The Gumazing Gum Girl!

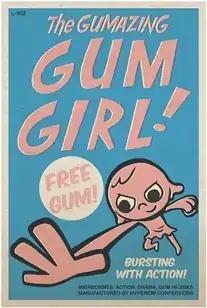
Montijo's "Vintage" poster for the series

The Gumazing Gum Girl! (sometimes referred to simply as Gum Girl!) is an American children's superhero chapter book series by Rhode Montijo and co-authored by Luke Reynolds. It came out on August 20, 2013. The series is inspired by retro-styled superhero comic books and low-budget monster films.